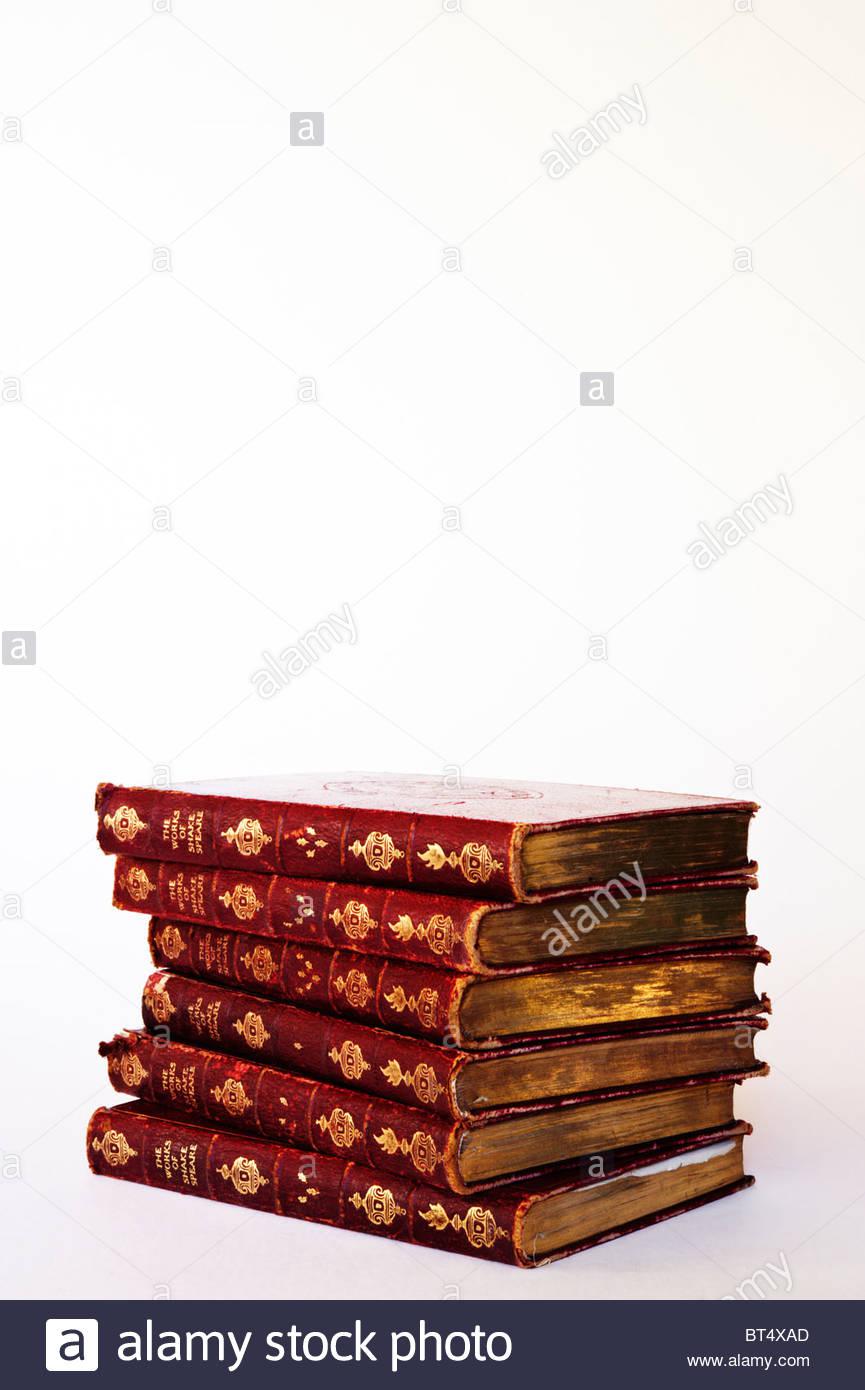
a stack of antique red leather bound books with gold lettering and details
Relation: Visible